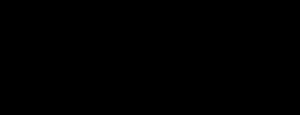
Macron
Eksempler på bogstavet A skrevet med macron.
En macron eller makron er et accenttegn, der bruges til at markere lange vokaler på flere sprog. Det har form som en vandret streg, der placeres over den pågældende vokal.